2017–2018 Spanish constitutional crisis

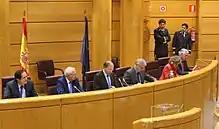
Special Senate Commission on the Invocation of Article 155 of the Spanish Constitution (presidency).

On 7 October, tens of thousands of demonstrators rallied in Madrid and Barcelona dressed in white and without flags with the slogan 'Shall we talk?', asking for a deescalation of the political conflict. On 8 October, the largest demonstration against Catalan independence in recent Spanish history took place in Barcelona, the local police estimating at about 400,000 the number of participants. Later High Representative of the European Union Josep Borrell, Nobel Prize winner Mario Vargas Llosa and several representatives of the opposition parties in the Catalan parliament delivered speeches against the independence process.